106 Sul Cine Brasília station

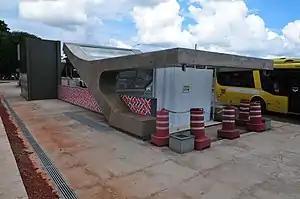
Entrance to the station

106 Sul Cine Brasília is a Federal District Metro station on both the Orange and Green lines. It was opened on 16 September 2020 and added to the already operating section of the line, from Central to Terminal Samambaia and Terminal Ceilândia. It is located between 102 Sul and 108 Sul near the Cine Brasília, where the annual Brasília Film Festival takes place.